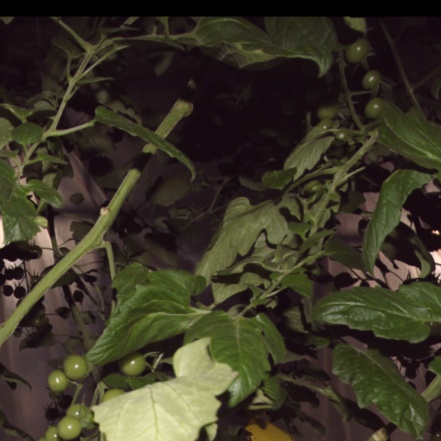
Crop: tomato